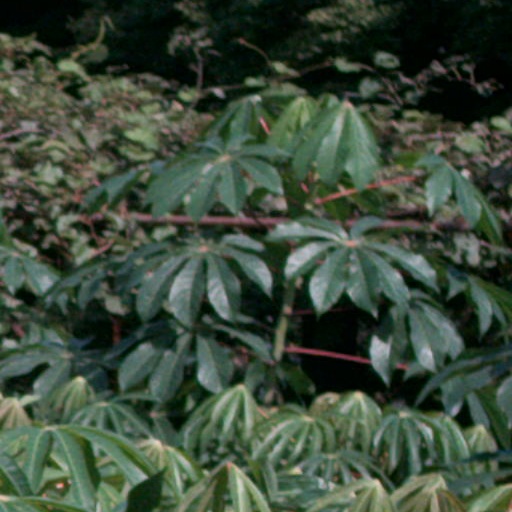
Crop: cassava